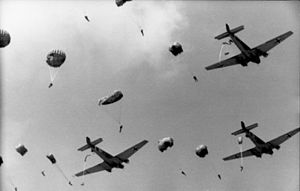
Militært transportfly
Nedkastning af faldskærmsjægere
Et militært transportfly er et transportfly som er konstrueret for lufttransport af tropper, våben og andet militært udstyr, på en række forskellige metoder, under militære eller humanitære operationer, næsten uanset hvilket underlag flyet skal aflevere gods på.